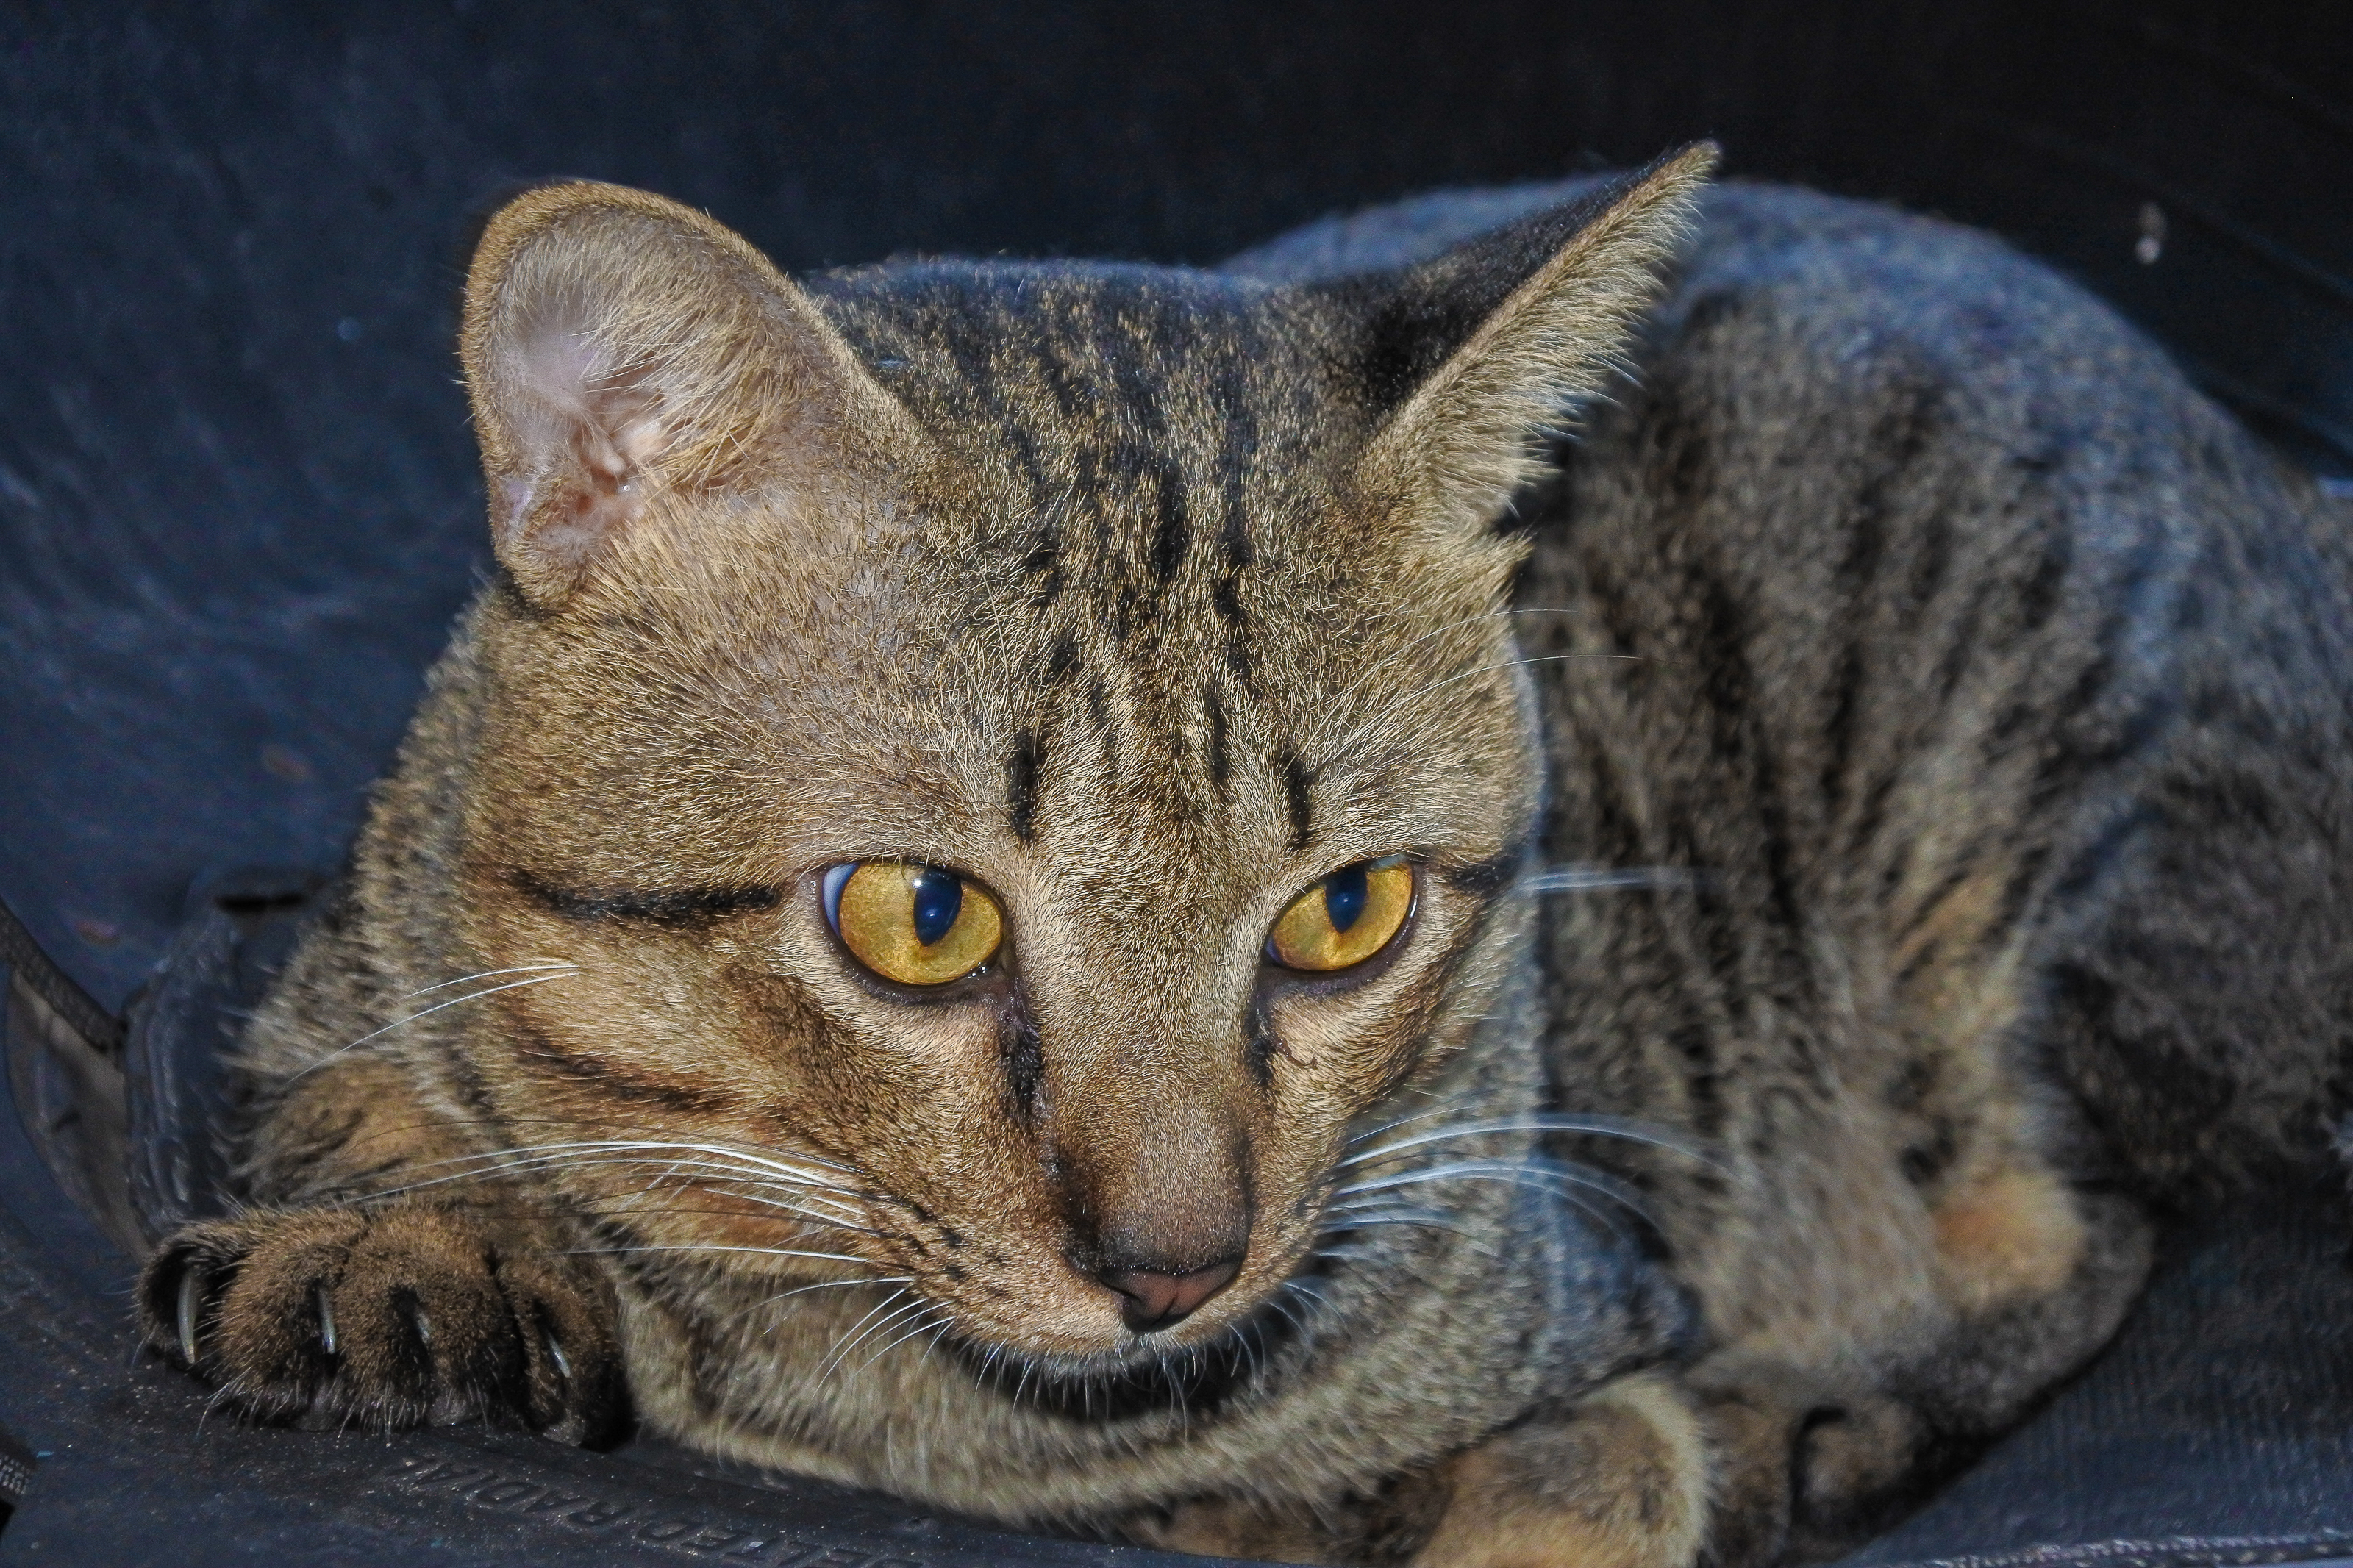
small, fur, young, isolated, attentive, cute, kitty, beautiful, gray, kitten, white, mammal, cat, lovable, playful, funny, furry, pet, striped, expression, feline, nature, purebred, one, paw, breed, grey, whiskers, closeup, background, carnivore, animal, shorthair, sweet, tabby, creature, adorable, little, vertebrate, small to medium sized cats, felidae, tabby cat, european shorthair, domestic short haired cat, dragon li, california spangled, snout, ocicat, asian, eye, pixie bob, australian mist, wildlife, wild cat, american bobtail, rusty spotted cat, bengal, chausie, american shorthair, egyptian mau, Arabian mau, american wirehair, toyger